Dim Pahar

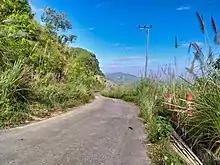
Dim Pahar Road

Ḍim Pāhāṛ is a hill located in Bandarban District, Bangladesh. The hill is located right in the middle of Ali Kadam and Thanchi upazilas. The boundaries of the two upazilas have been determined by this hill. The highest road of Bangladesh has been built through this hill at an altitude of 2,500 feet above sea level. At an altitude of 2,500 feet, the hilltop is shaped like an egg, so the locals call it Dim Pahar, which means "Egg Hill" in Bengali.